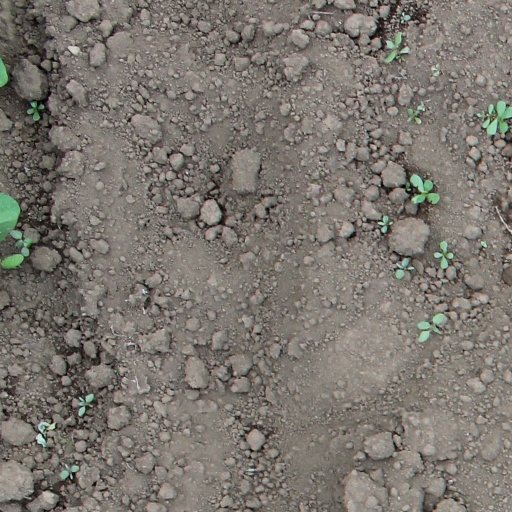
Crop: soybean